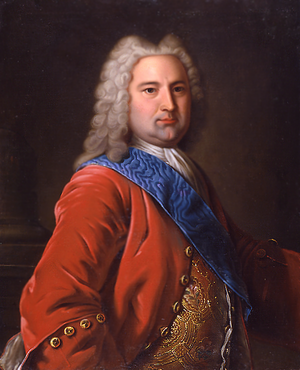
Le duché de Courlande est créé à la suite de la sécularisation des possessions des chevaliers porte-glaives, en 1561, par leur grand-maître, Gotthard Kettler, qui se convertit au luthéranisme et se déclara vassal de la Pologne.
Ernst Johann von Biron, comte de Biron, né Bühren le 23 novembre 1690 à Kalnciems et mort le 28 décembre 1772 à Mitau, est duc de Courlande de 1737 à 1740 et de 1763 à 1769.